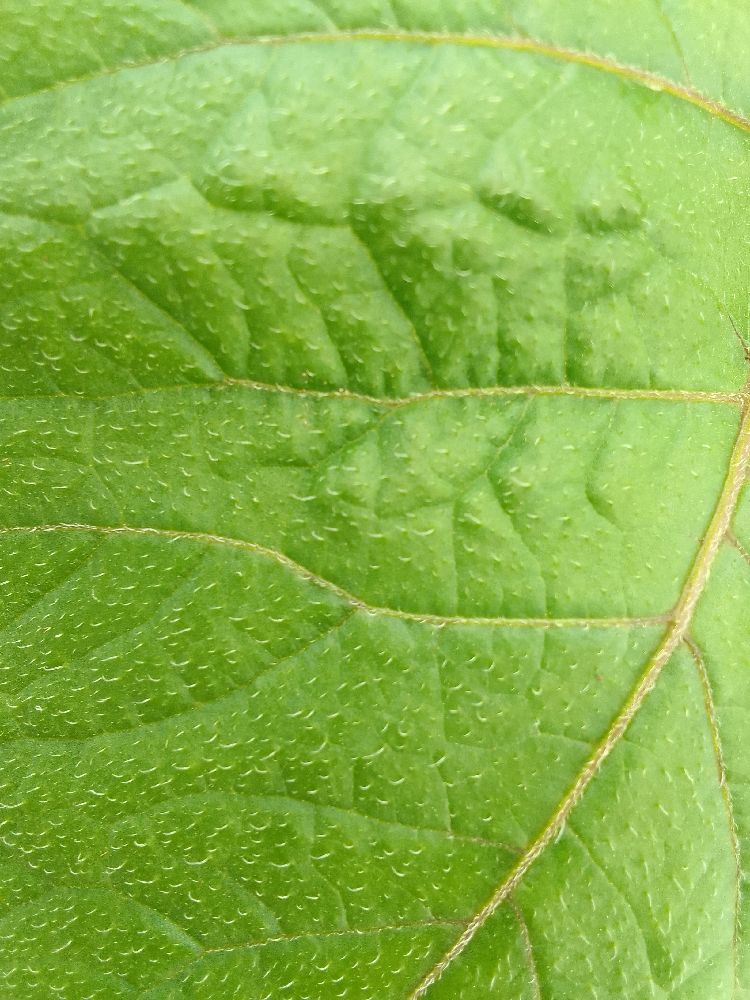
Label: Healthy